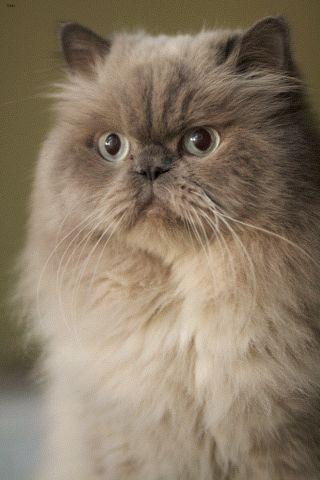
Breed: Persian